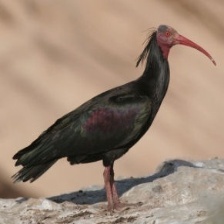
Species: BALD IBIS
Scientific name: GERONTICUS EREMITA